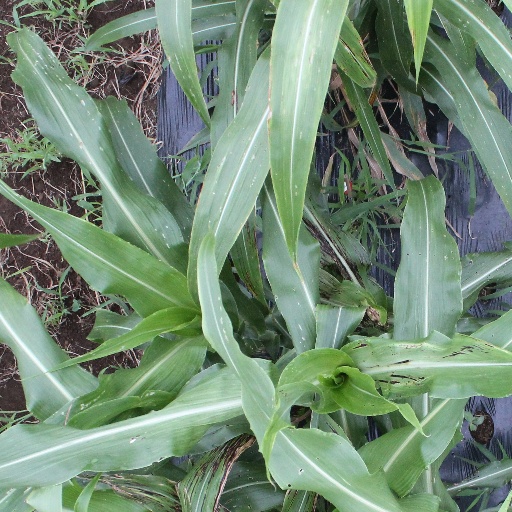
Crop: sorghum